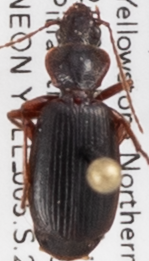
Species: Cymindis cribricollis
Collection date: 2018-08-09
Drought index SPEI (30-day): -1.106
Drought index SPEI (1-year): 1.45
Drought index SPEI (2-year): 0.9